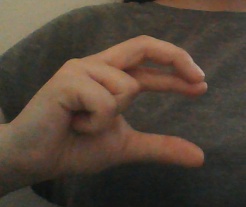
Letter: thal